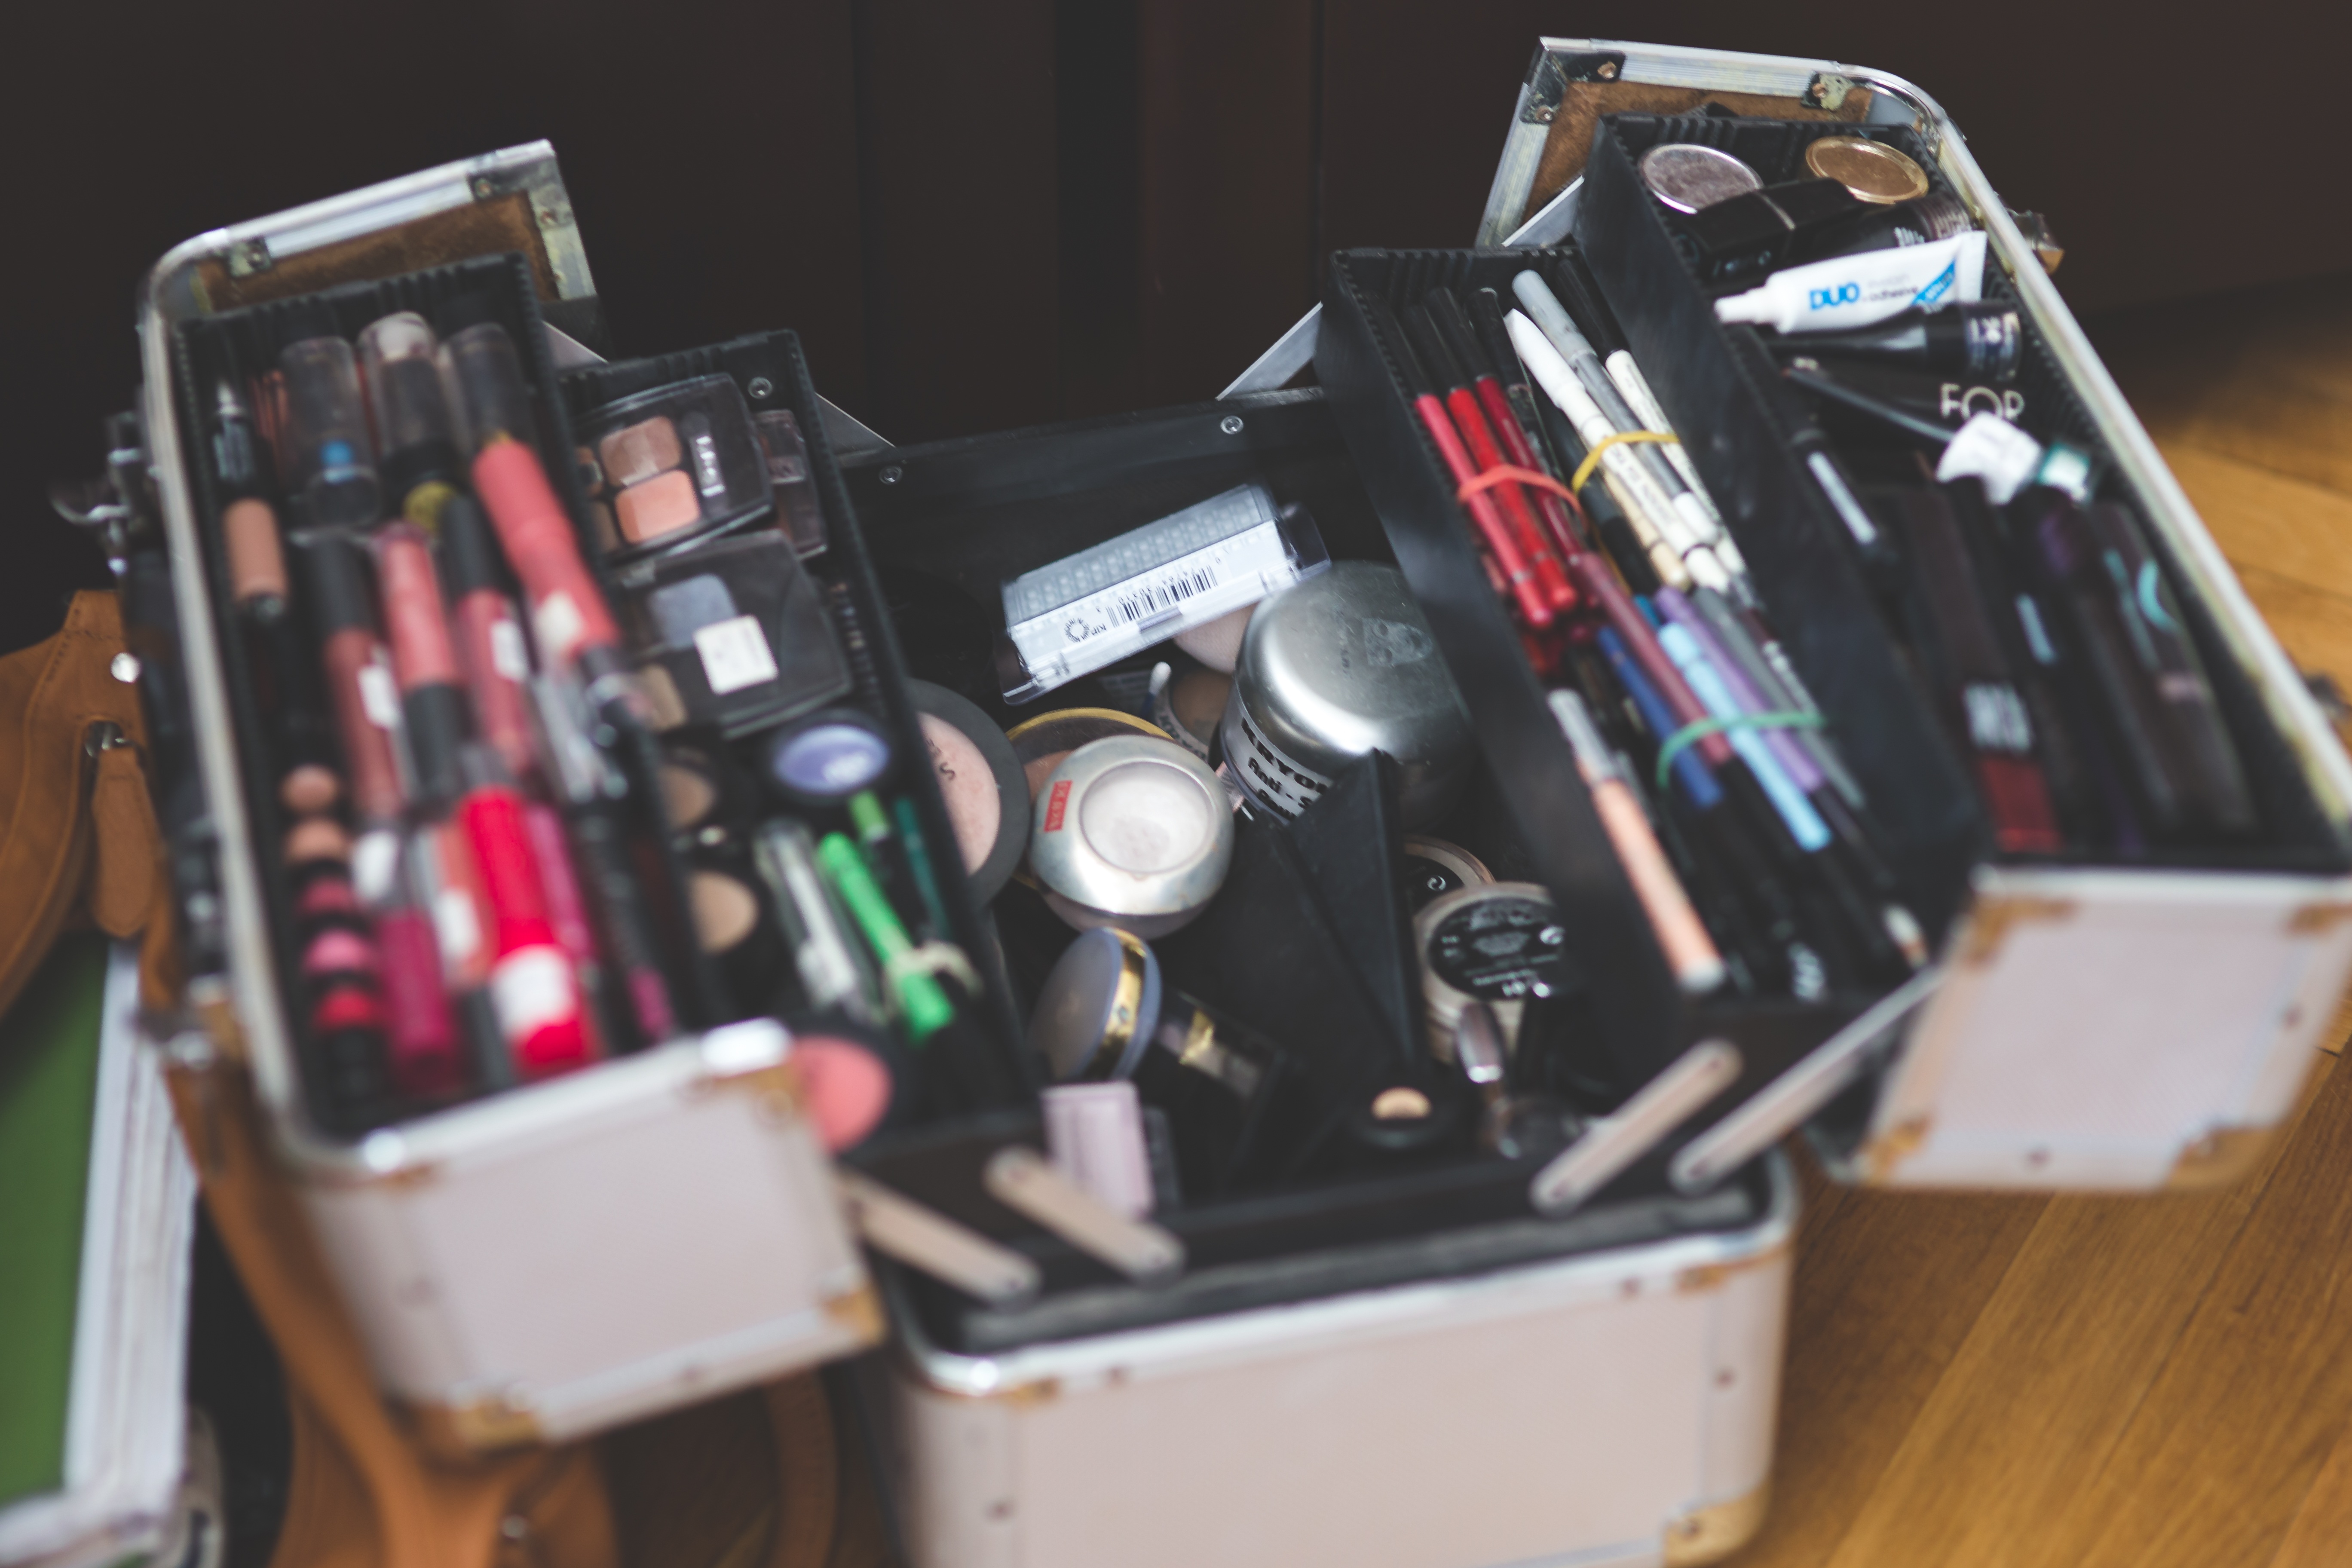
technology, machine, professional, makeup, make up, electronics, case, mess, opened, aluminium, personal computer hardware